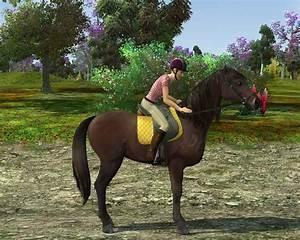
horse